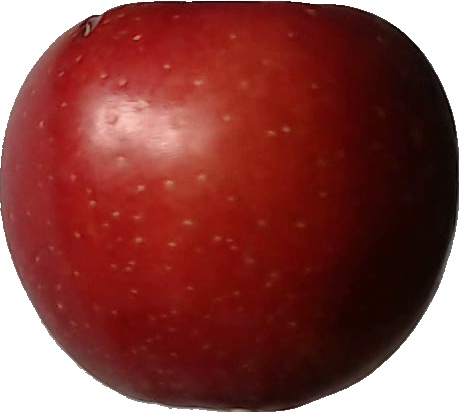
Label: apple_braeburn_1